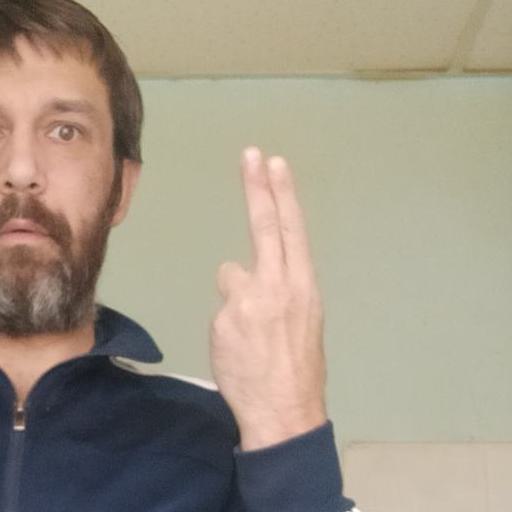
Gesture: two_up_inverted